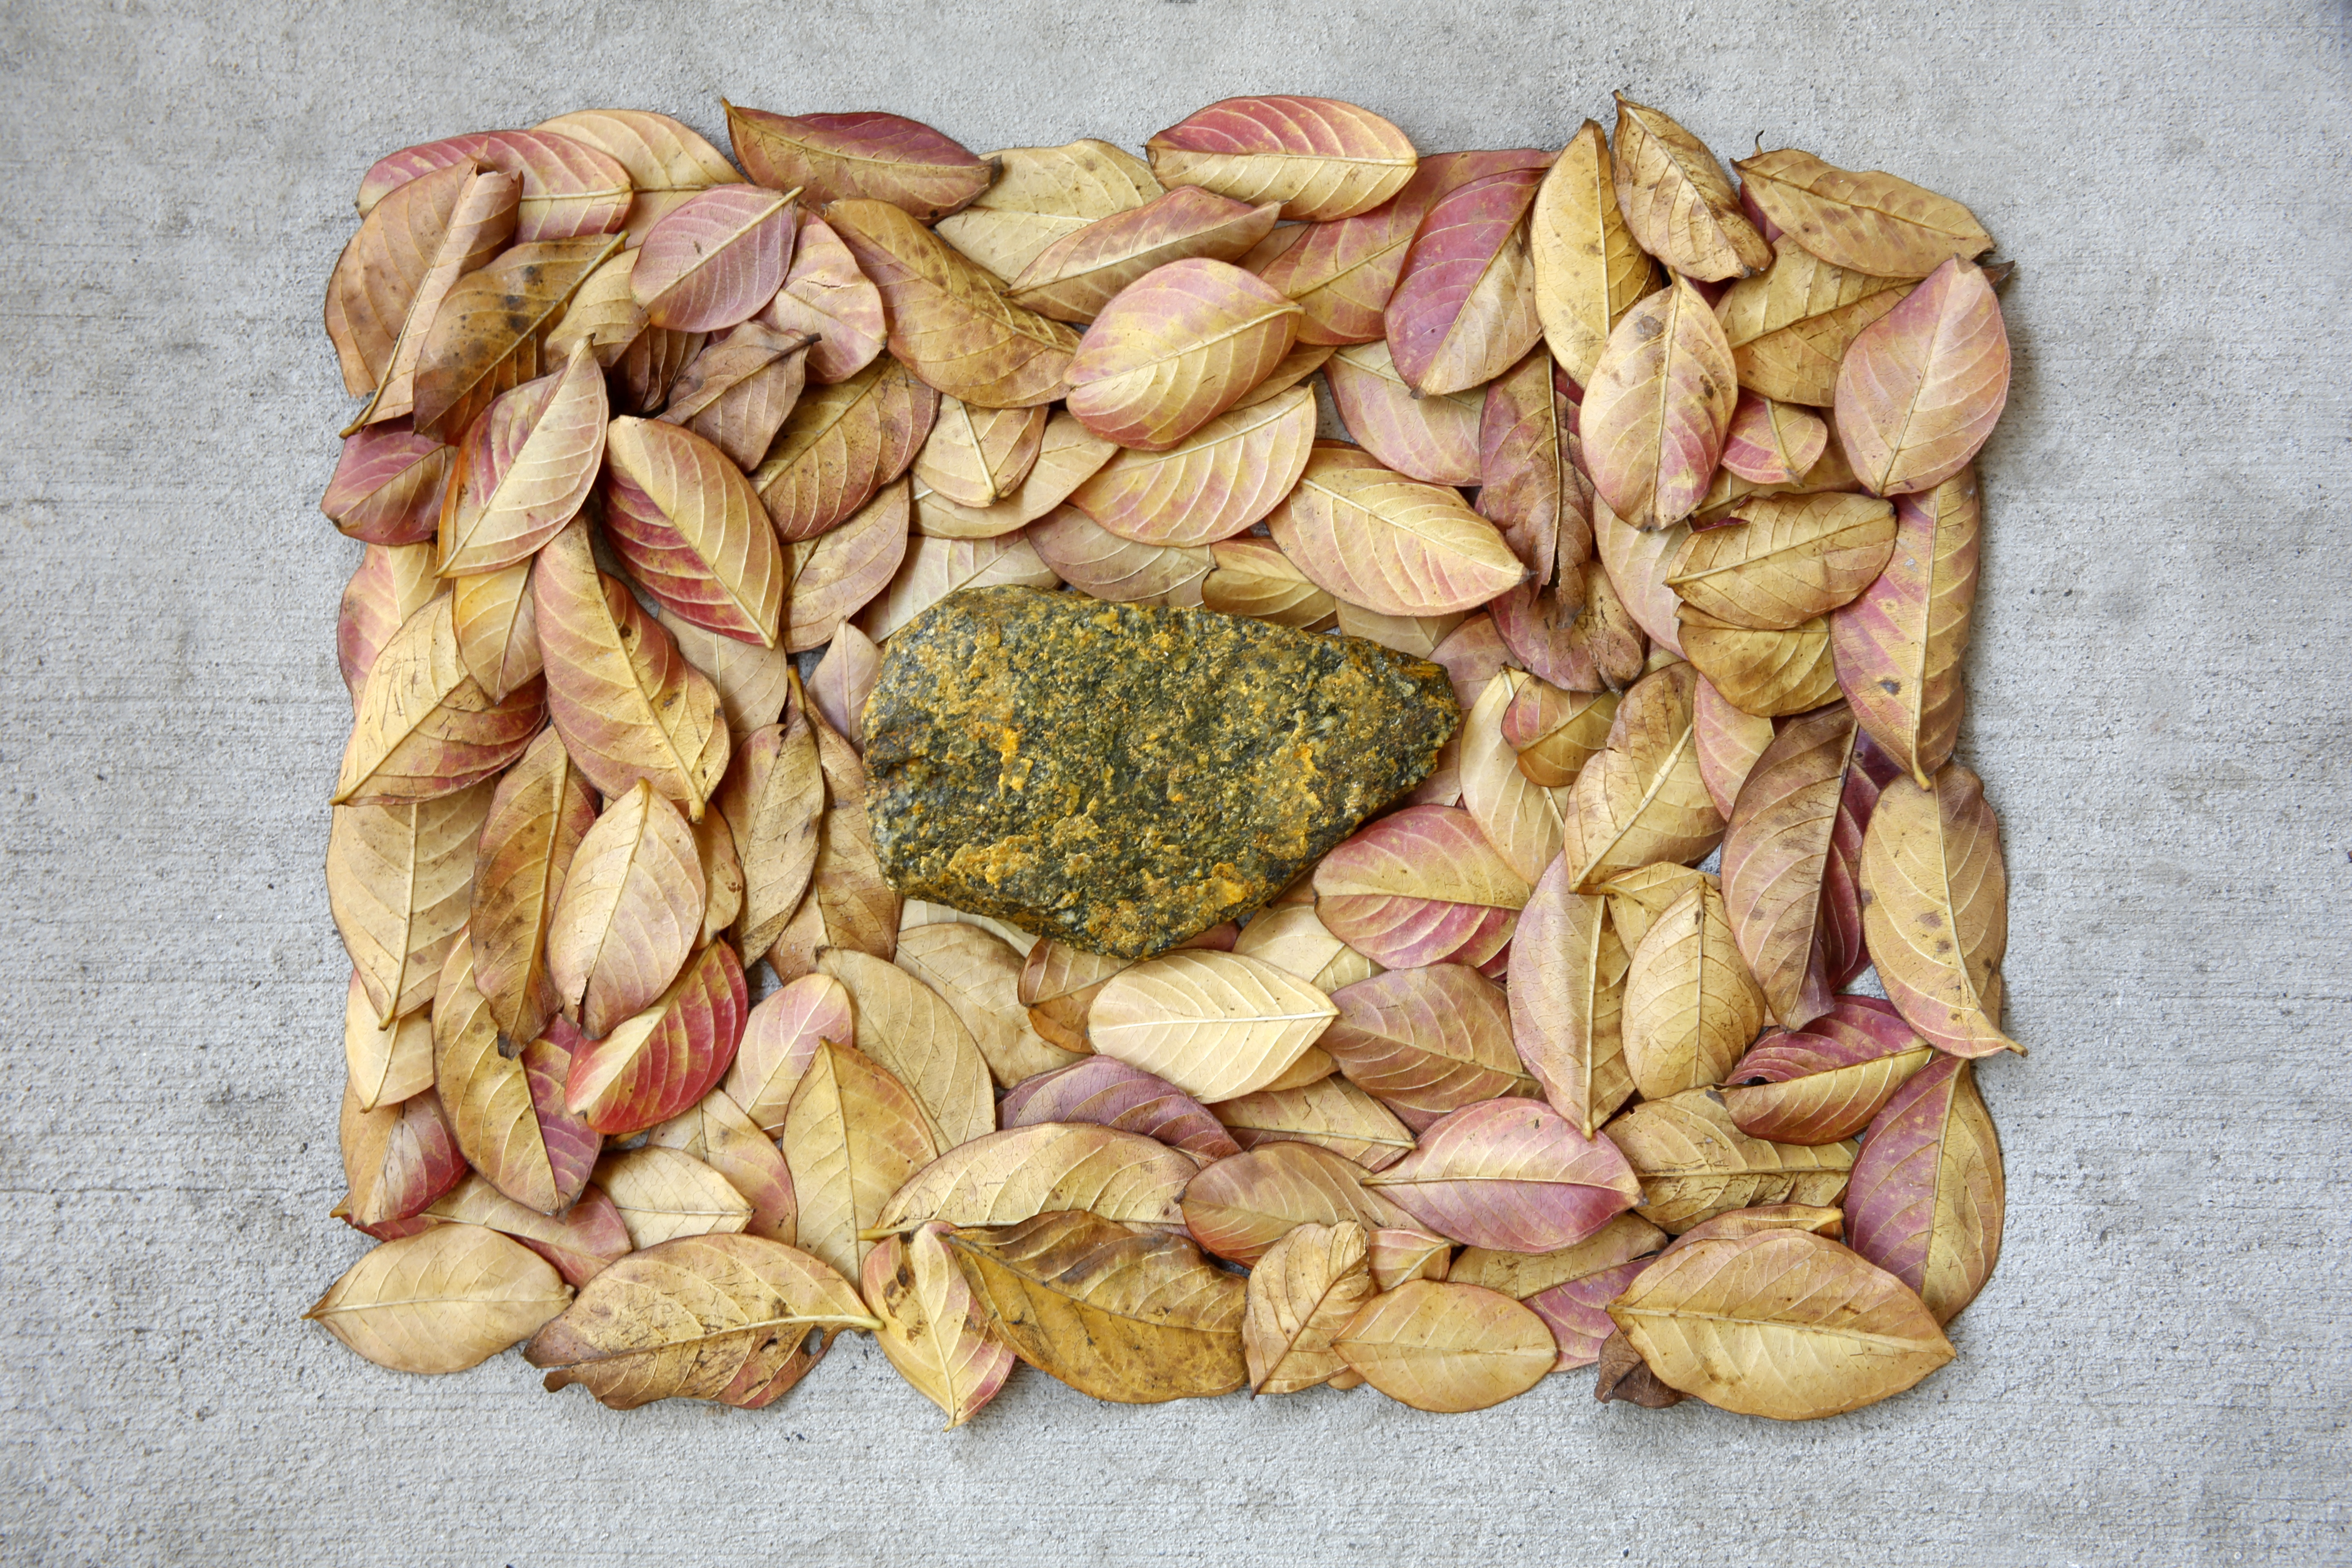
nature, rock, plant, fruit, food, produce, nut, yellow, strange, monochromatic, peanut, flowering plant, grass family, land plant, nuts seeds